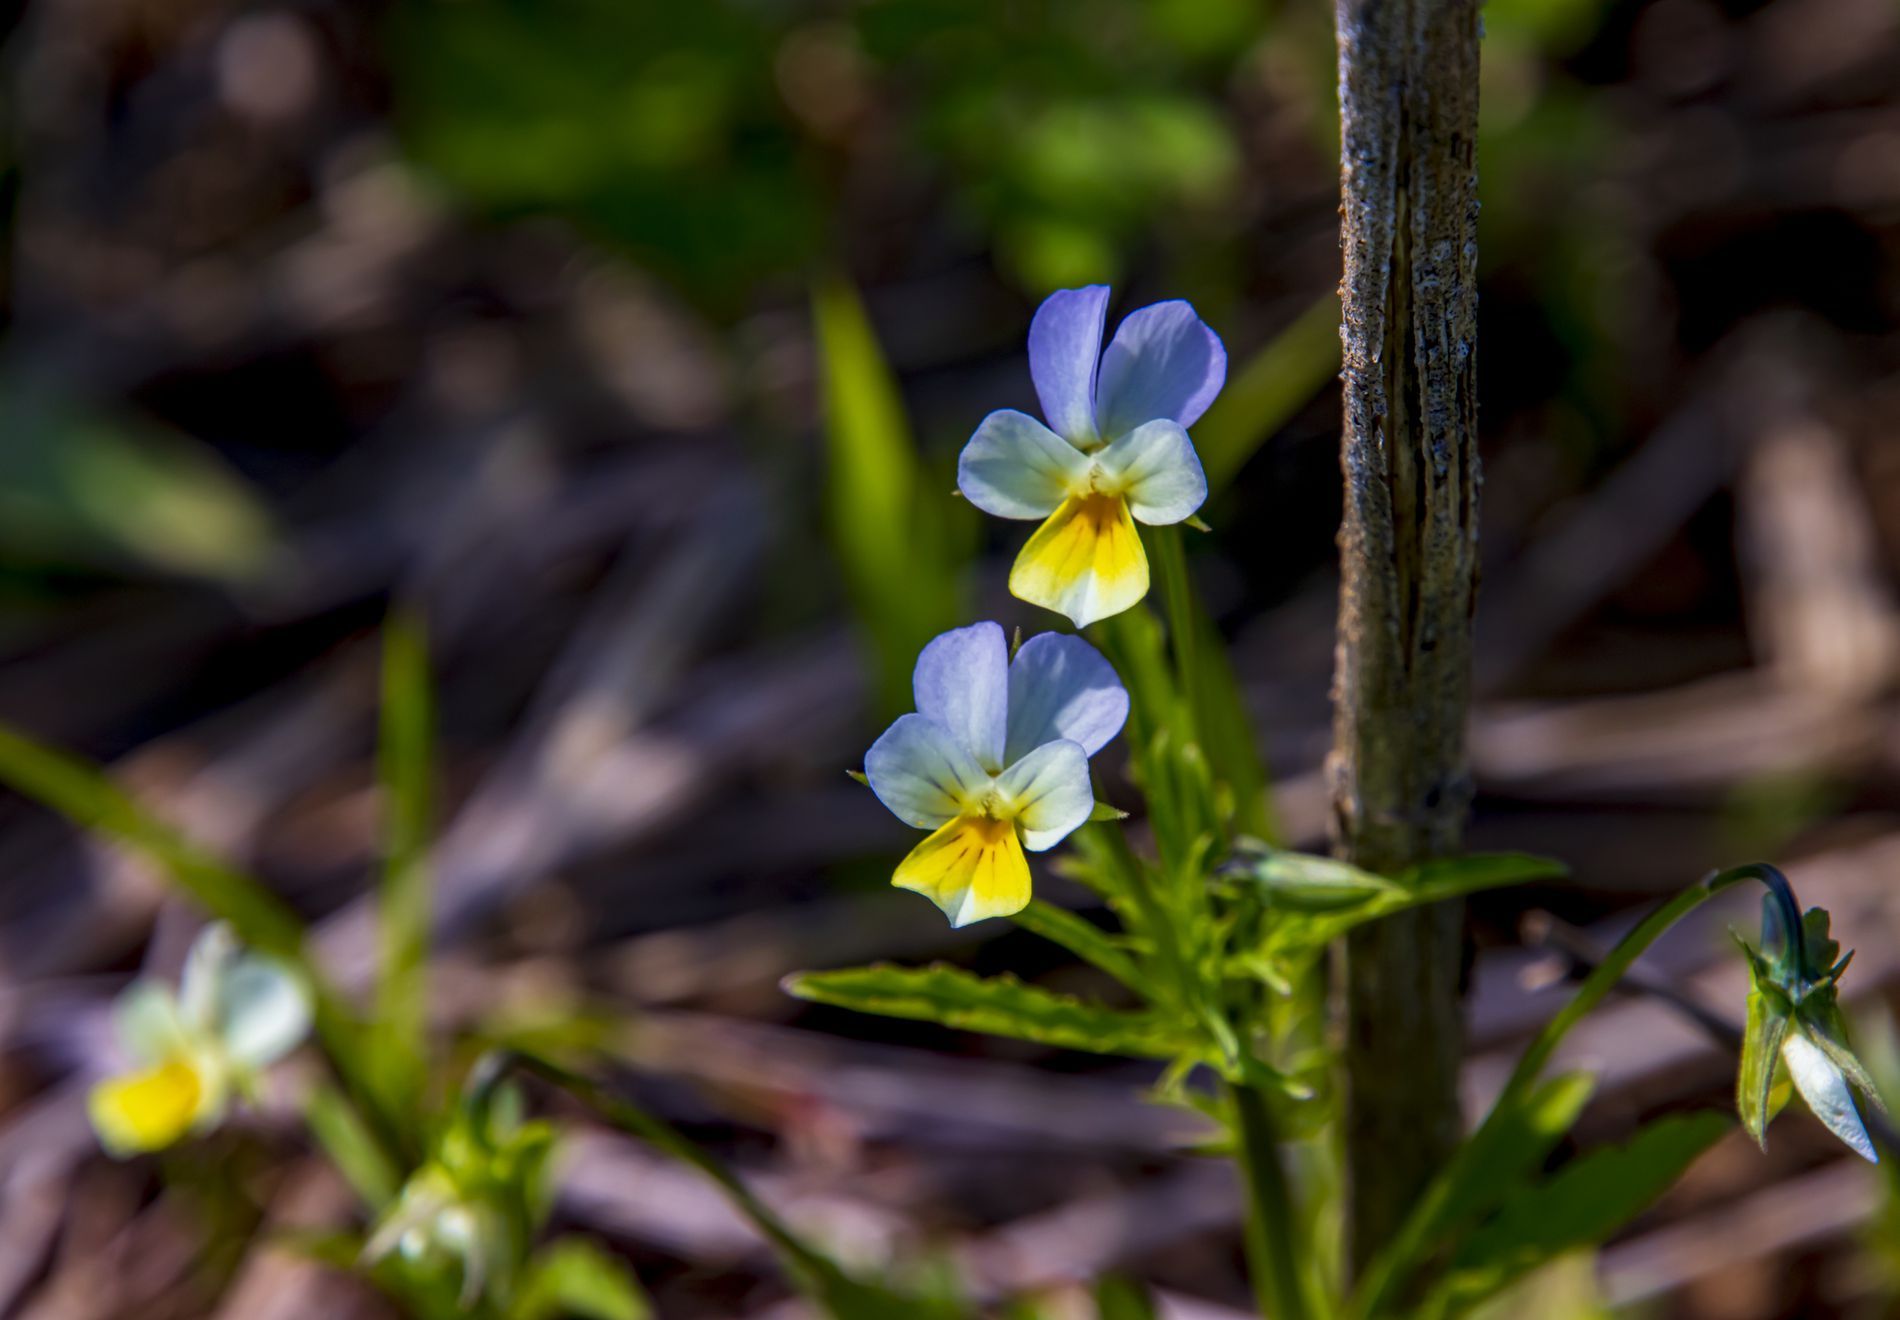
Flowers with Blue and Yellow Petals
The image shows flowers with blue and yellow petals next to a brown tree trunk. In the background are green leaves and many branches, but the background is blurry. maybe in a forest.
Close-up shot. The image shows flowers with blue and yellow petals amidst green leaves. The sunlight bathes the flowers, highlighting their fine details. Next to them is a brown tree trunk. The background is blurry, perhaps of a forest, with green leaves and many branches, creating a calming atmosphere and drawing attention to the flowers in the foreground.
Labels: Flower, Plant, Geranium, Petal, Anemone, Iris, Pansy, Flax, Daisy, flowers, tree trunk, Forest
Camera: Canon Canon EOS 200D
Lens: TAMRON 18-400mm F/3.5-6.3 Di II VC HLD B028, Canon TAMRON 18-400mm F/3.5-6.3 Di II VC HLD B028
Aperture: F8
Exposure: 1/320 sec
ISO: 100
Focal length: 322.0 mm